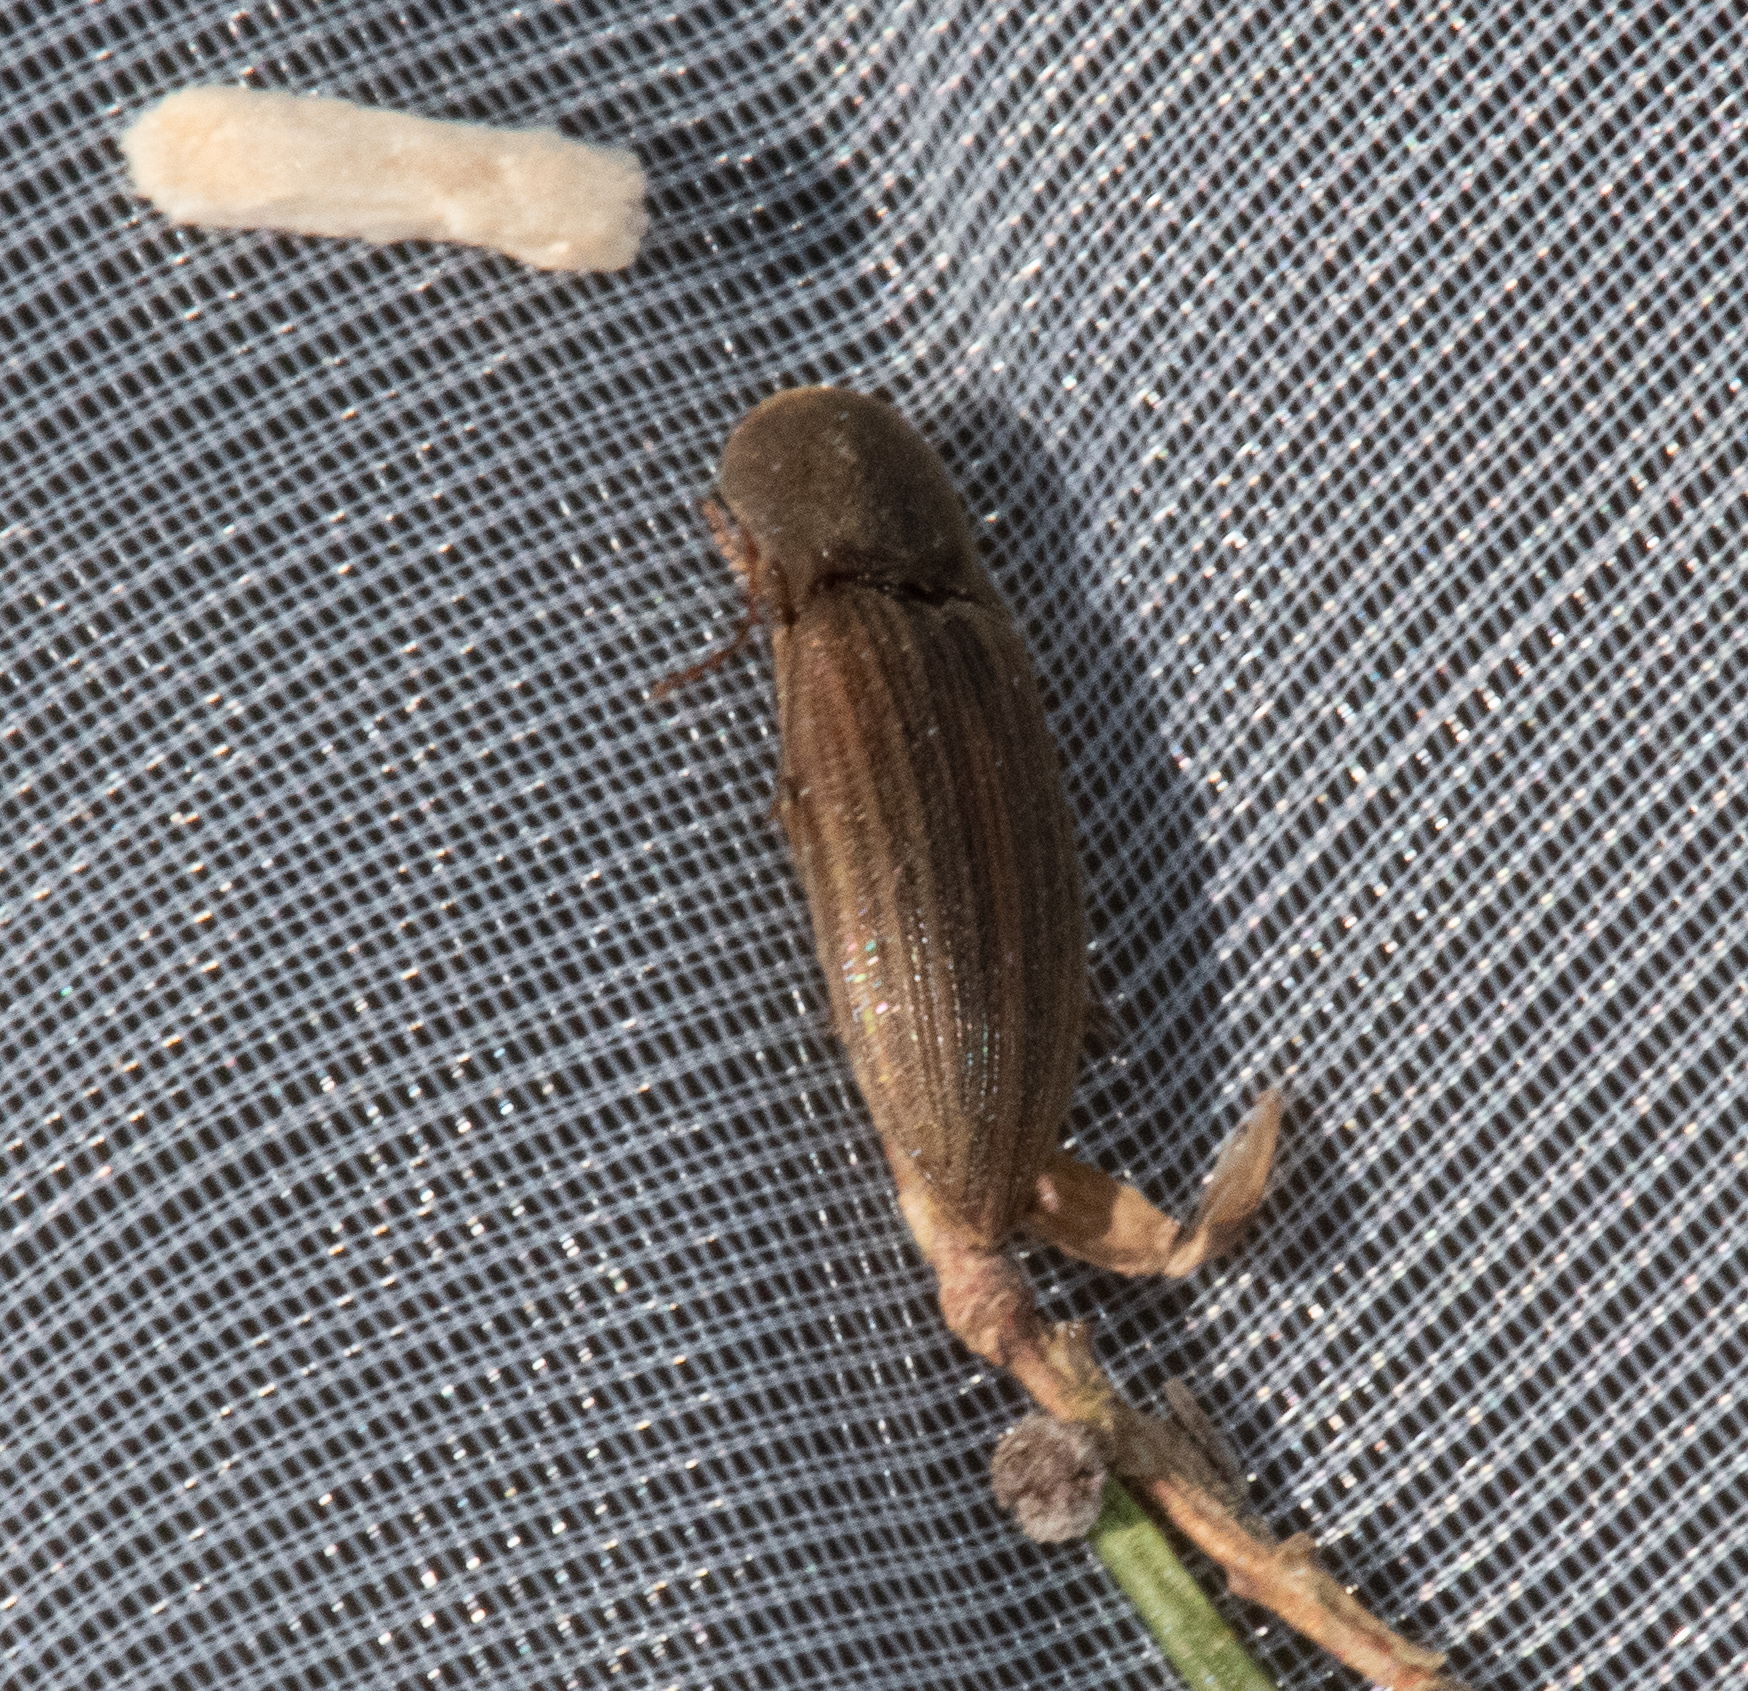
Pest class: clickbeetles_wireworms